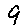
Label: 9